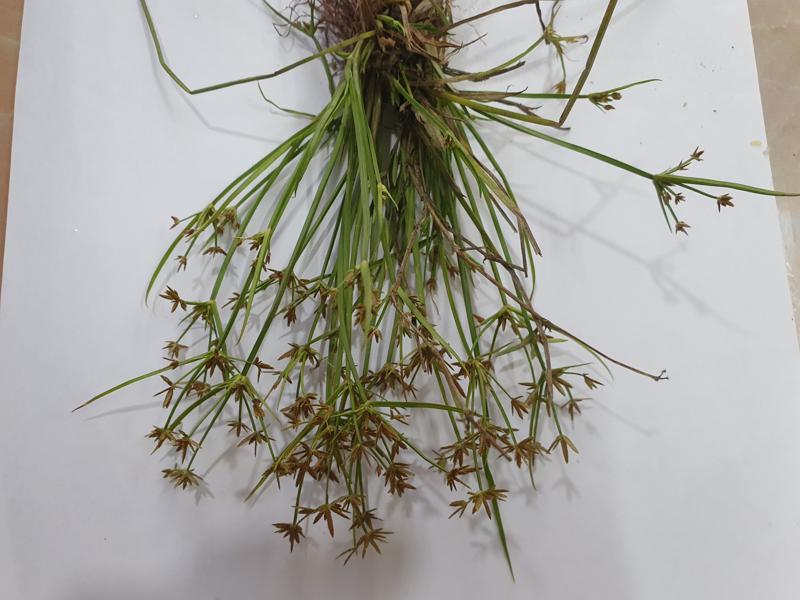
Weed species: Cyperus ochraceus